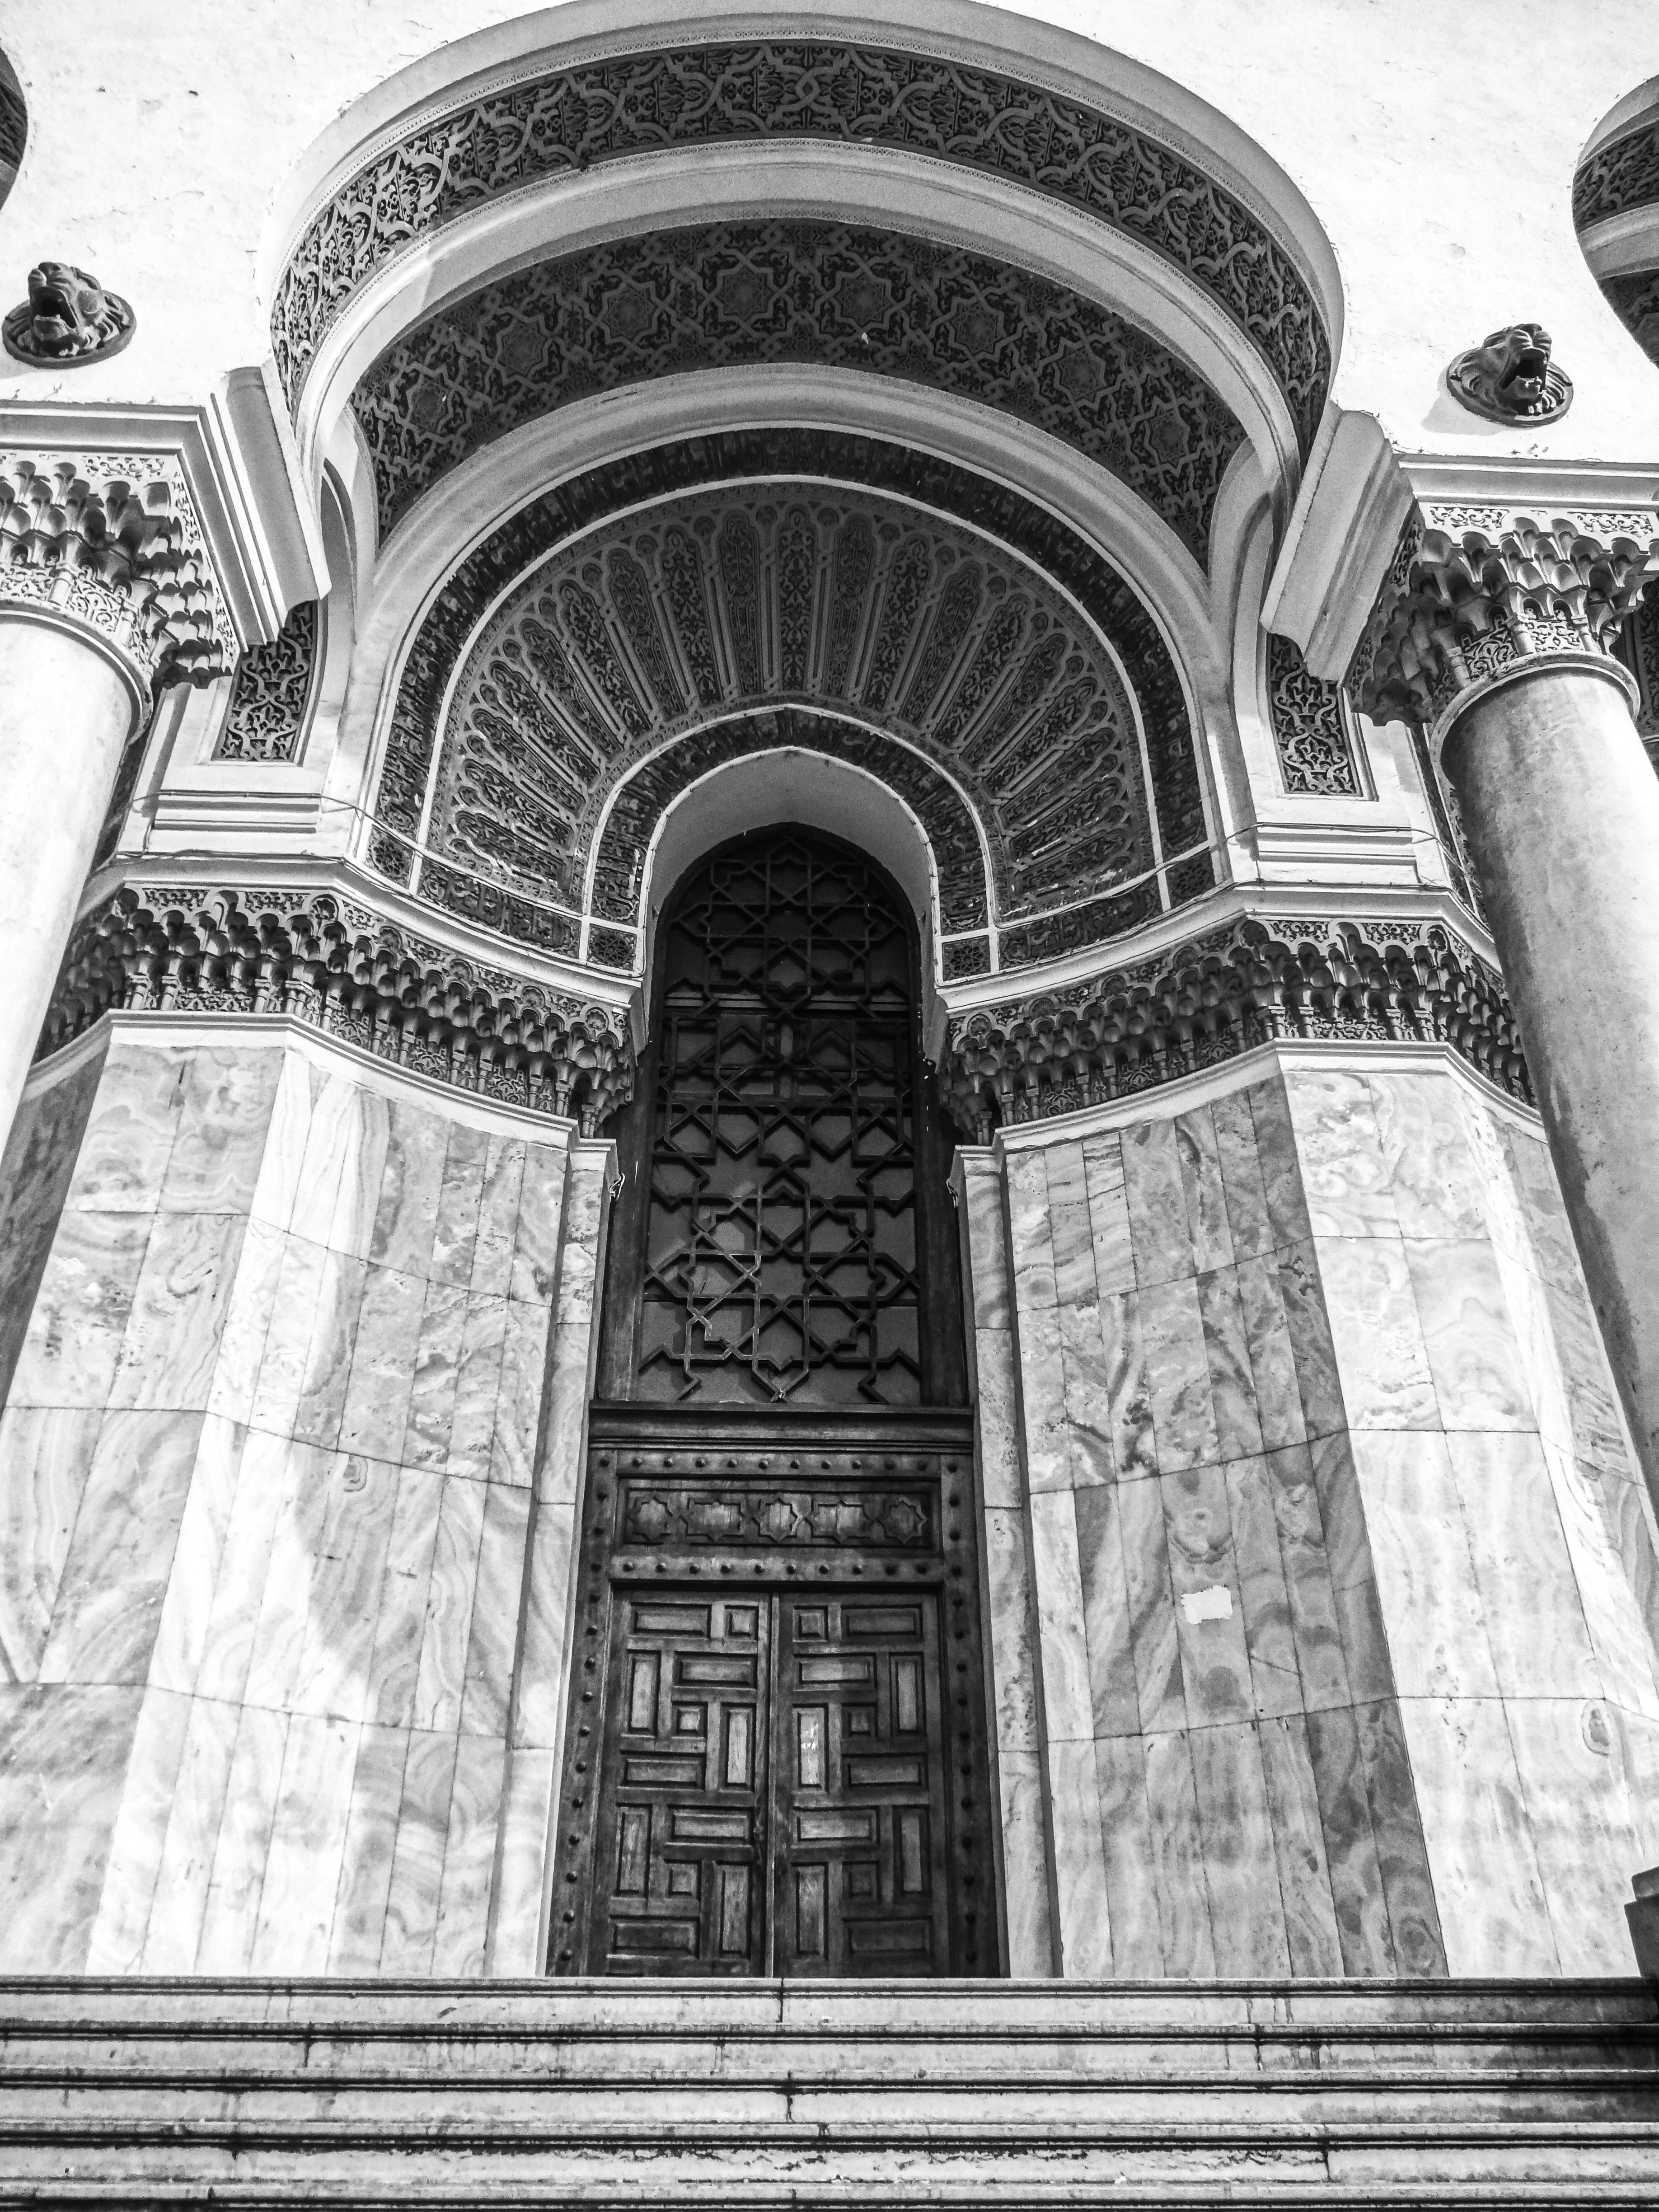
post, black and white, architecture, structure, arch, column, symbol, monochrome, door, place of worship, symmetry, picture, history, algeria, architectural, algiers, monochrome photography, ancient history, great post